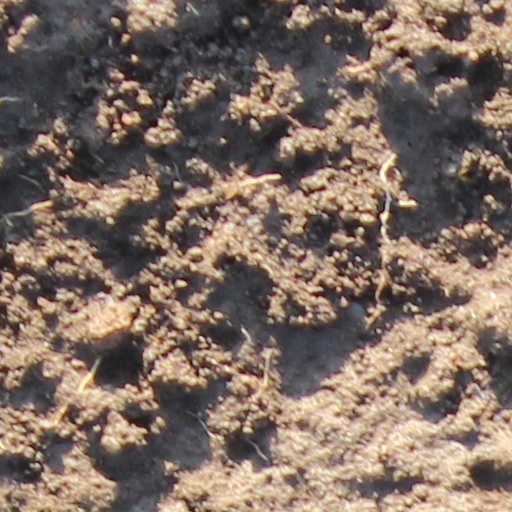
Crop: wheat